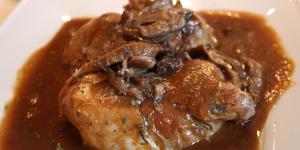
navarin de perdiz